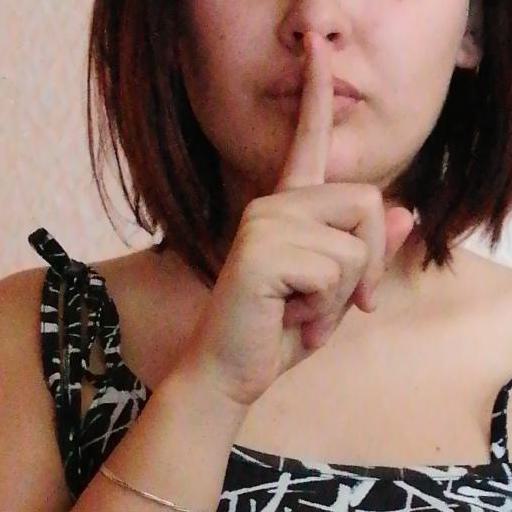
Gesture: mute